Mothers of Plaza de Mayo

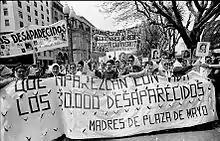
Second "March of Resistance" held on 9 and 10 December 1982. The flag reads "Let the 30,000 who disappeared show up alive" ("desaparecidos" in Spanish)

The Mothers of Plaza de Mayo is an Argentine human rights association formed in response to abuses by the National Reorganization Process, the military dictatorship by Jorge Rafael Videla. Initially the association worked to find the "desaparecidos", people who had disappeared without arrests, trials or judicial process; most were believed dead. Their mothers and supporters investigated to determine the culprits of what were considered crimes against humanity in order to bring them to trial and sentencing.